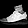
Label: Sneaker